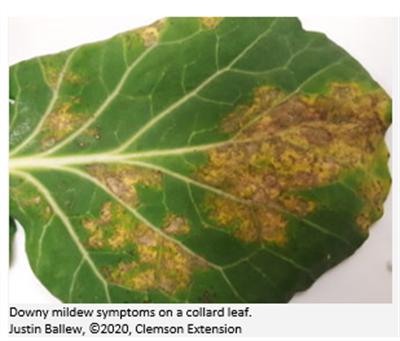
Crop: unknown
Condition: cabbage_cabbage_downy_mildew